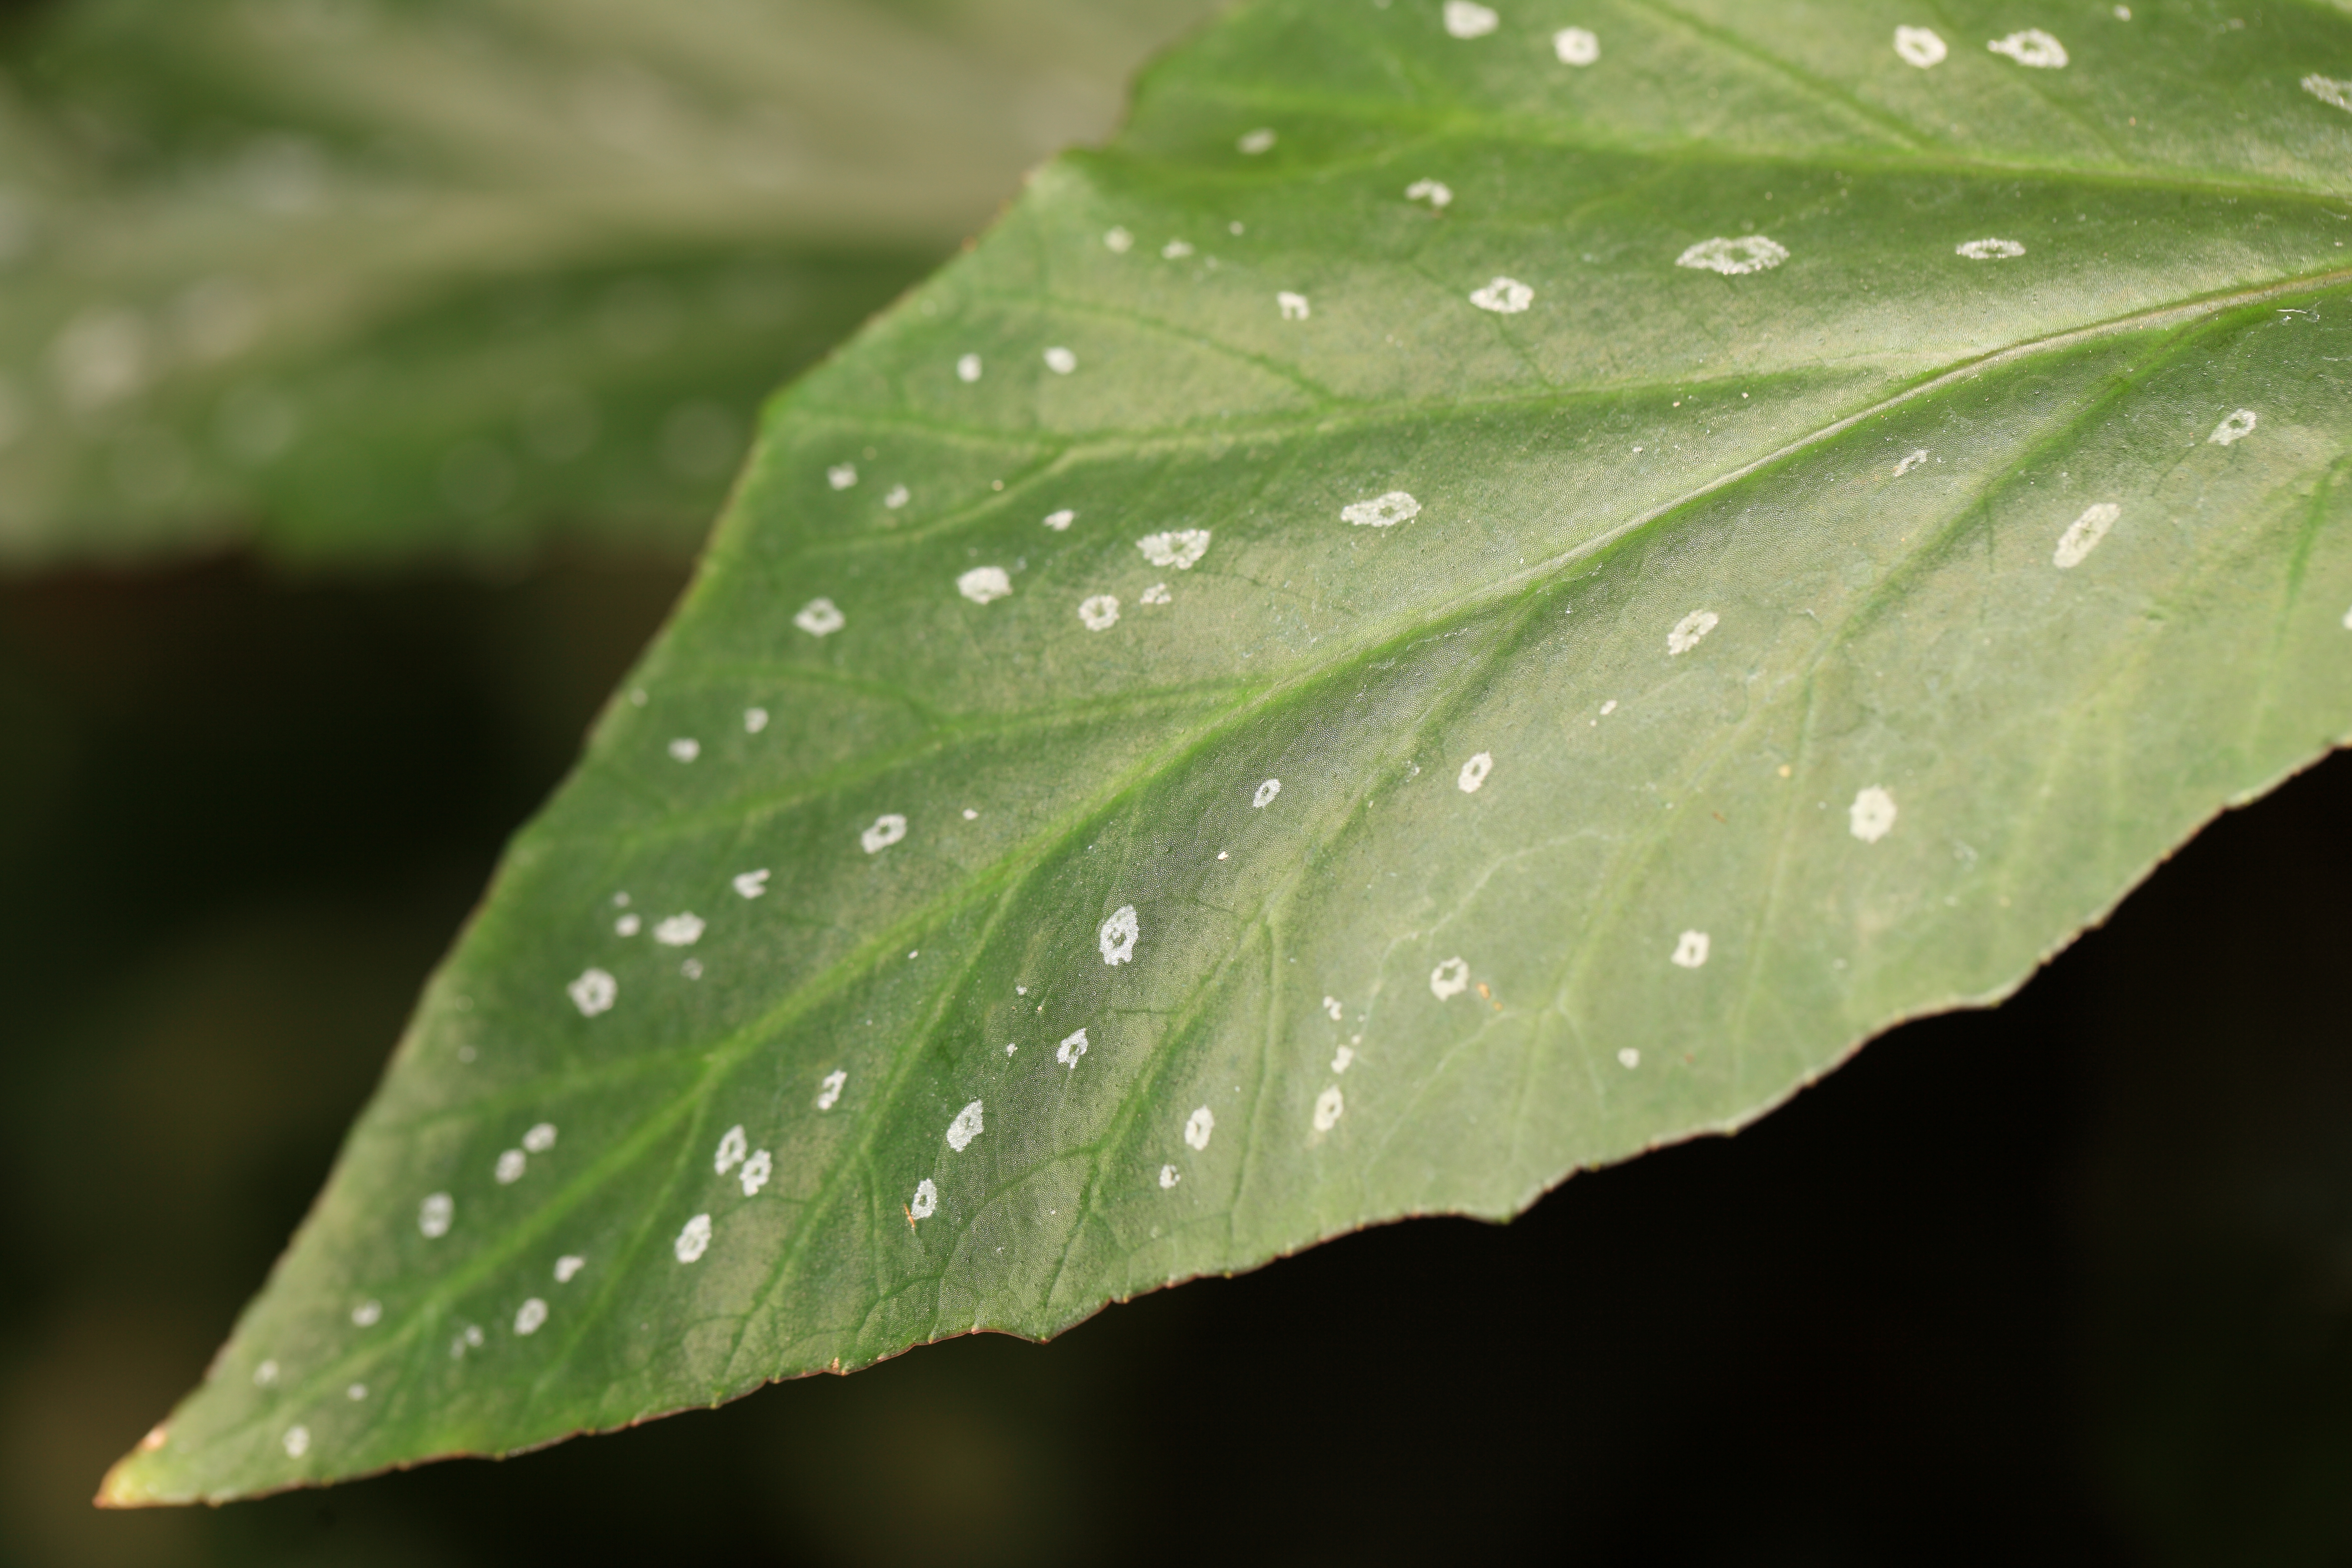
tree, nature, drop, dew, plant, leaf, flower, petal, green, high, park, botany, flora, close up, tokyo, 5d, hires, markii, hi, res, resolution, yumenoshima, koutouku, macro photography, plant stem